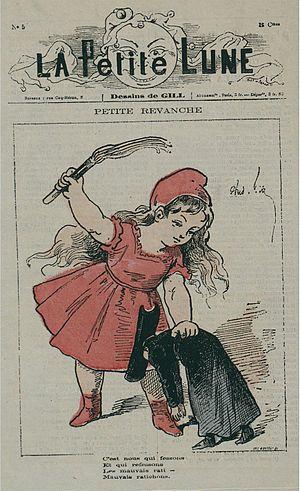
La Petite Lune n°5
La Petite Lune est un hebdomadaire satirique anticlérical fondé et dessiné par André Gill, qui a paru de 1878 à 1879.